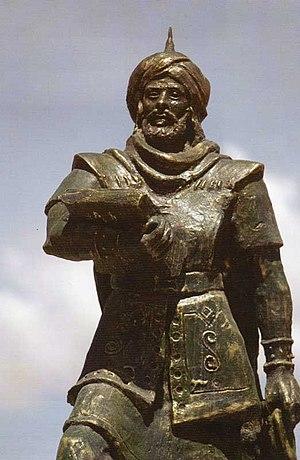
La conquête musulmane de la péninsule Ibérique est l'expansion initiale du califat omeyyade sur l'Hispanie, s'étendant en grande partie de 711 à 726. La conquête aboutit à la destruction du royaume wisigoth et l'établissement de la wilaya d'al-Andalus et marque l'expansion la plus occidentale du califat omeyyade et de la domination musulmane en Europe.
Oqba Ibn Nafi, né en 622 à La Mecque, et mort en 683 à Sidi Okba, est un gouverneur et général arabe au service du califat des Rachidoune sous le règne d'Omar, puis plus tard, le califat omeyyade sous les règnes de Muawiya Iᵉʳ et Yazid Iᵉʳ. Il est connu pour avoir mené la conquête musulmane du Maghreb à partir de 670. Il est le neveu d'Amr ibn al-As et est souvent surnommé al-Fihri en référence aux Fihrides, un clan lié aux Quraych.